Jacob Brandenburg

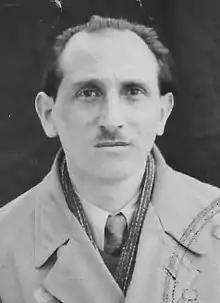

Jacob Brandenburg (1899- December 2, 1981) was a Polish-born Israeli sculptor.